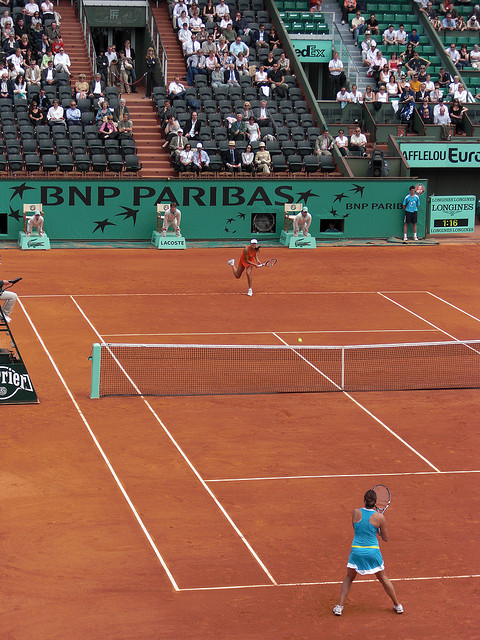
hai nữ vận động viên tennis đang thi đấu tennis ở trên sân